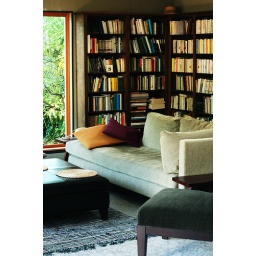
gorgeous little room @ rachel's aunt's house in lake city, wa.